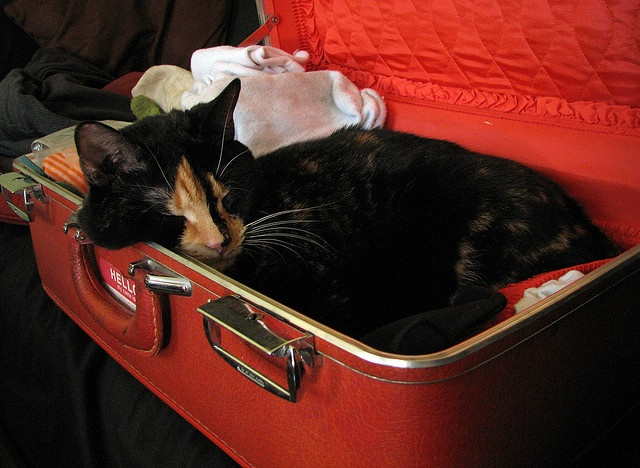
A large black cat laying inside of a piece of red luggage.
A cat is sleeping on clothes in a red suitcase.
A black cat with a cream colored nose lays inside a red suitcase.
Cats sleep pretty much wherever they want to sleep.
A small, black cat, is taking a nap in the luggage box.